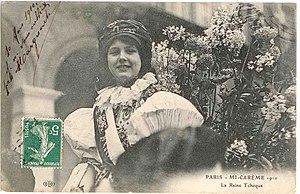
La reine tchèque Ruzena Brazova en costume national défile rue de Rivoli (on en distingue une arcade caractéristique) au Carnaval de Paris, dans le cortège de la Mi-Carême.
La Mi-Carême à Paris, longtemps appelée également Fête des Blanchisseuses, est de facto au moins depuis le XVIIIᵉ siècle la fête des femmes de Paris dans le cadre du très féminin Carnaval de Paris.